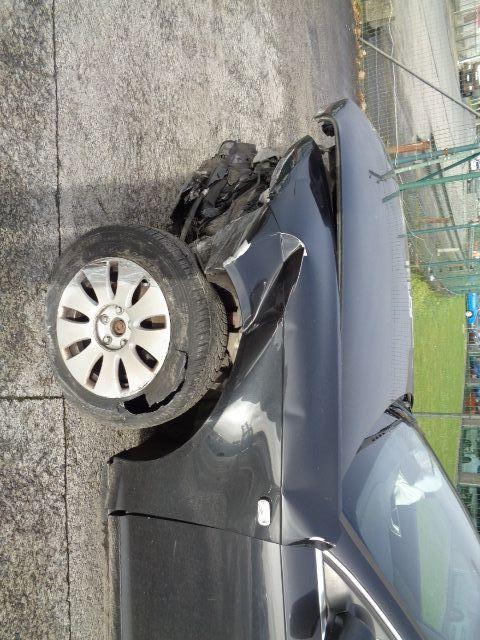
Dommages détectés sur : pare-choc avant, capot, aile avant gauche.
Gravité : majeur